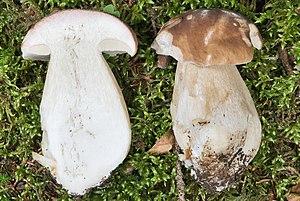
Le sporophore, appelé aussi sporocarpe ou autrefois carpophore, est l'appareil reproducteur des champignons dits supérieurs. C'est, dans le langage populaire et littéraire, l'organe de la « fructification » du champignon et pas seulement du mycélium des champignons. Il contient les sporocystes qui se différencient dans l'hyménium et qui produisent par reproduction sexuée des méiospores, sous diverses formes.